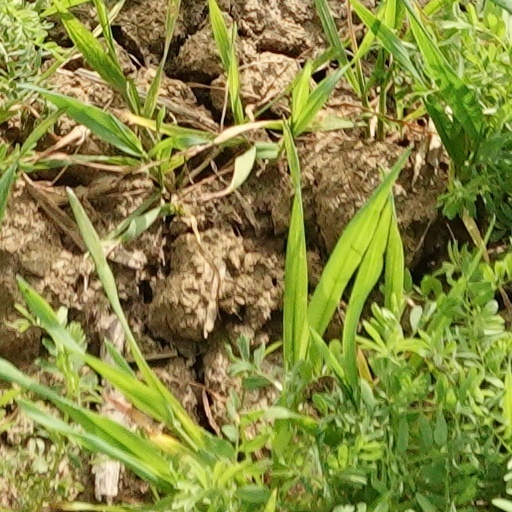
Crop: wheat